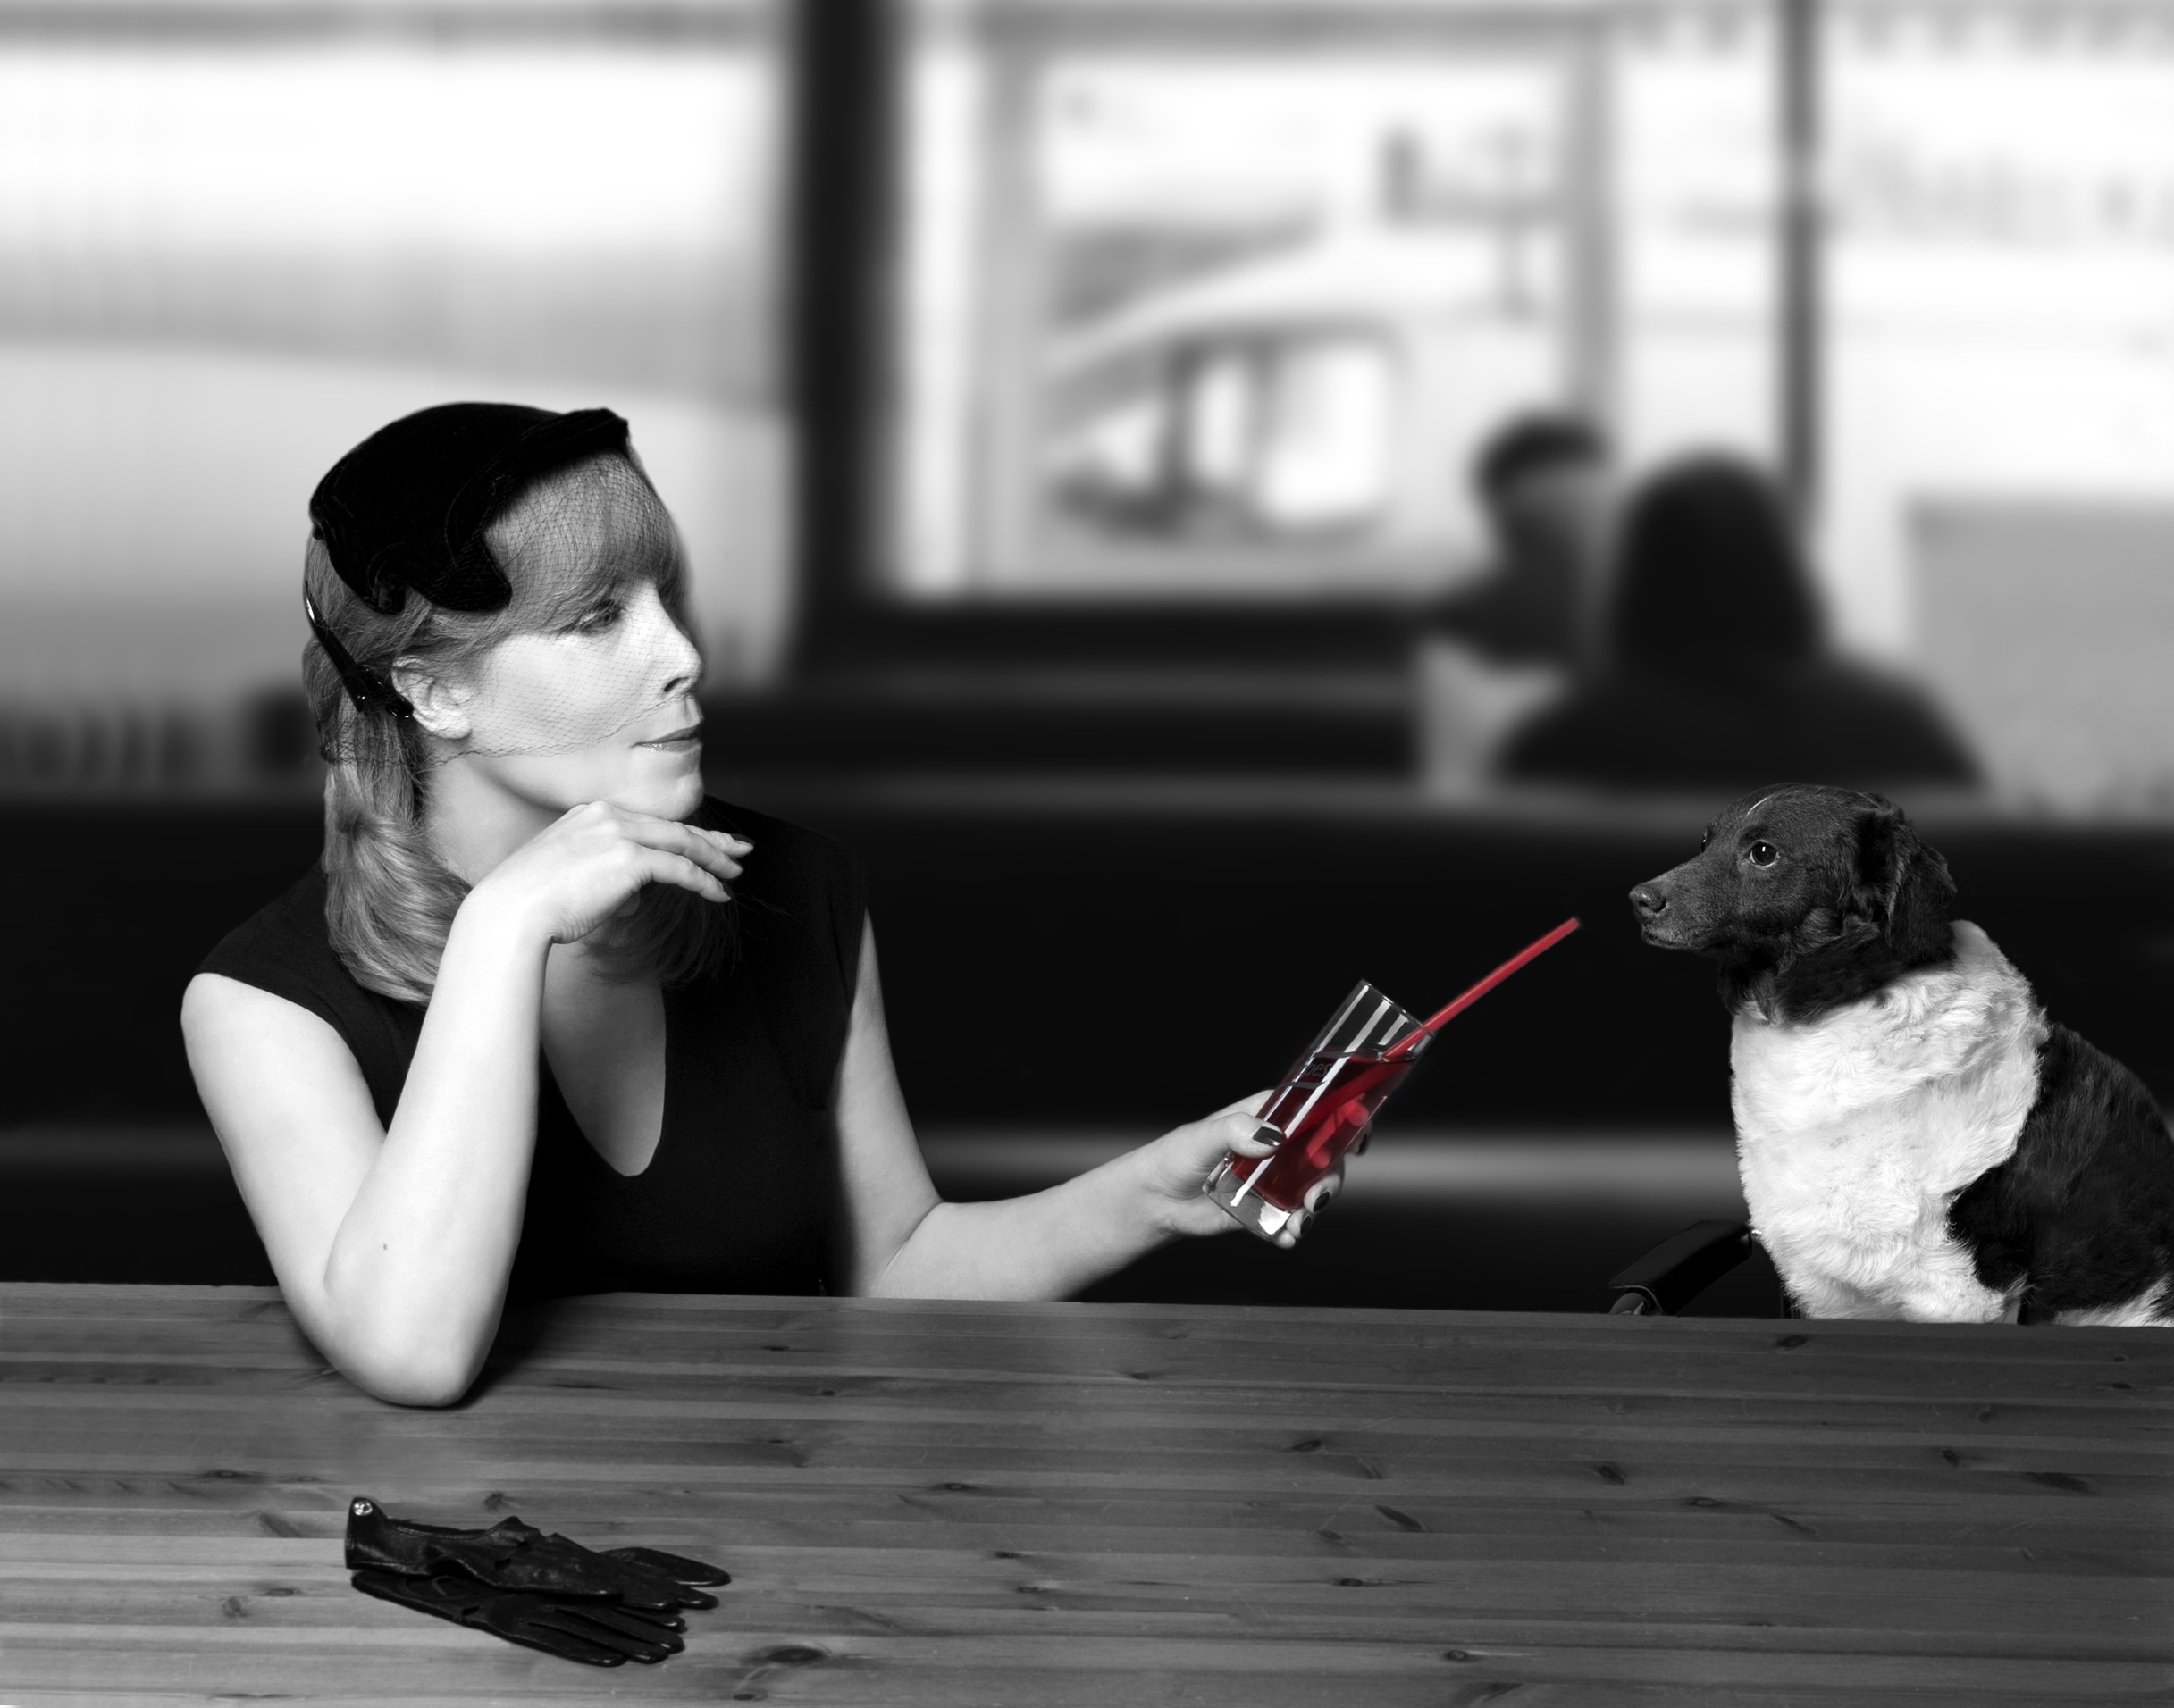
black and white, woman, white, photography, dog, animal, female, model, black, monochrome, lady, cocktail, caucasian, photograph, photo shoot, monochrome photography, film noir, human positions